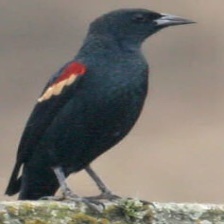
Species: TRICOLORED BLACKBIRD
Scientific name: AGELAIUS TRICOLOR